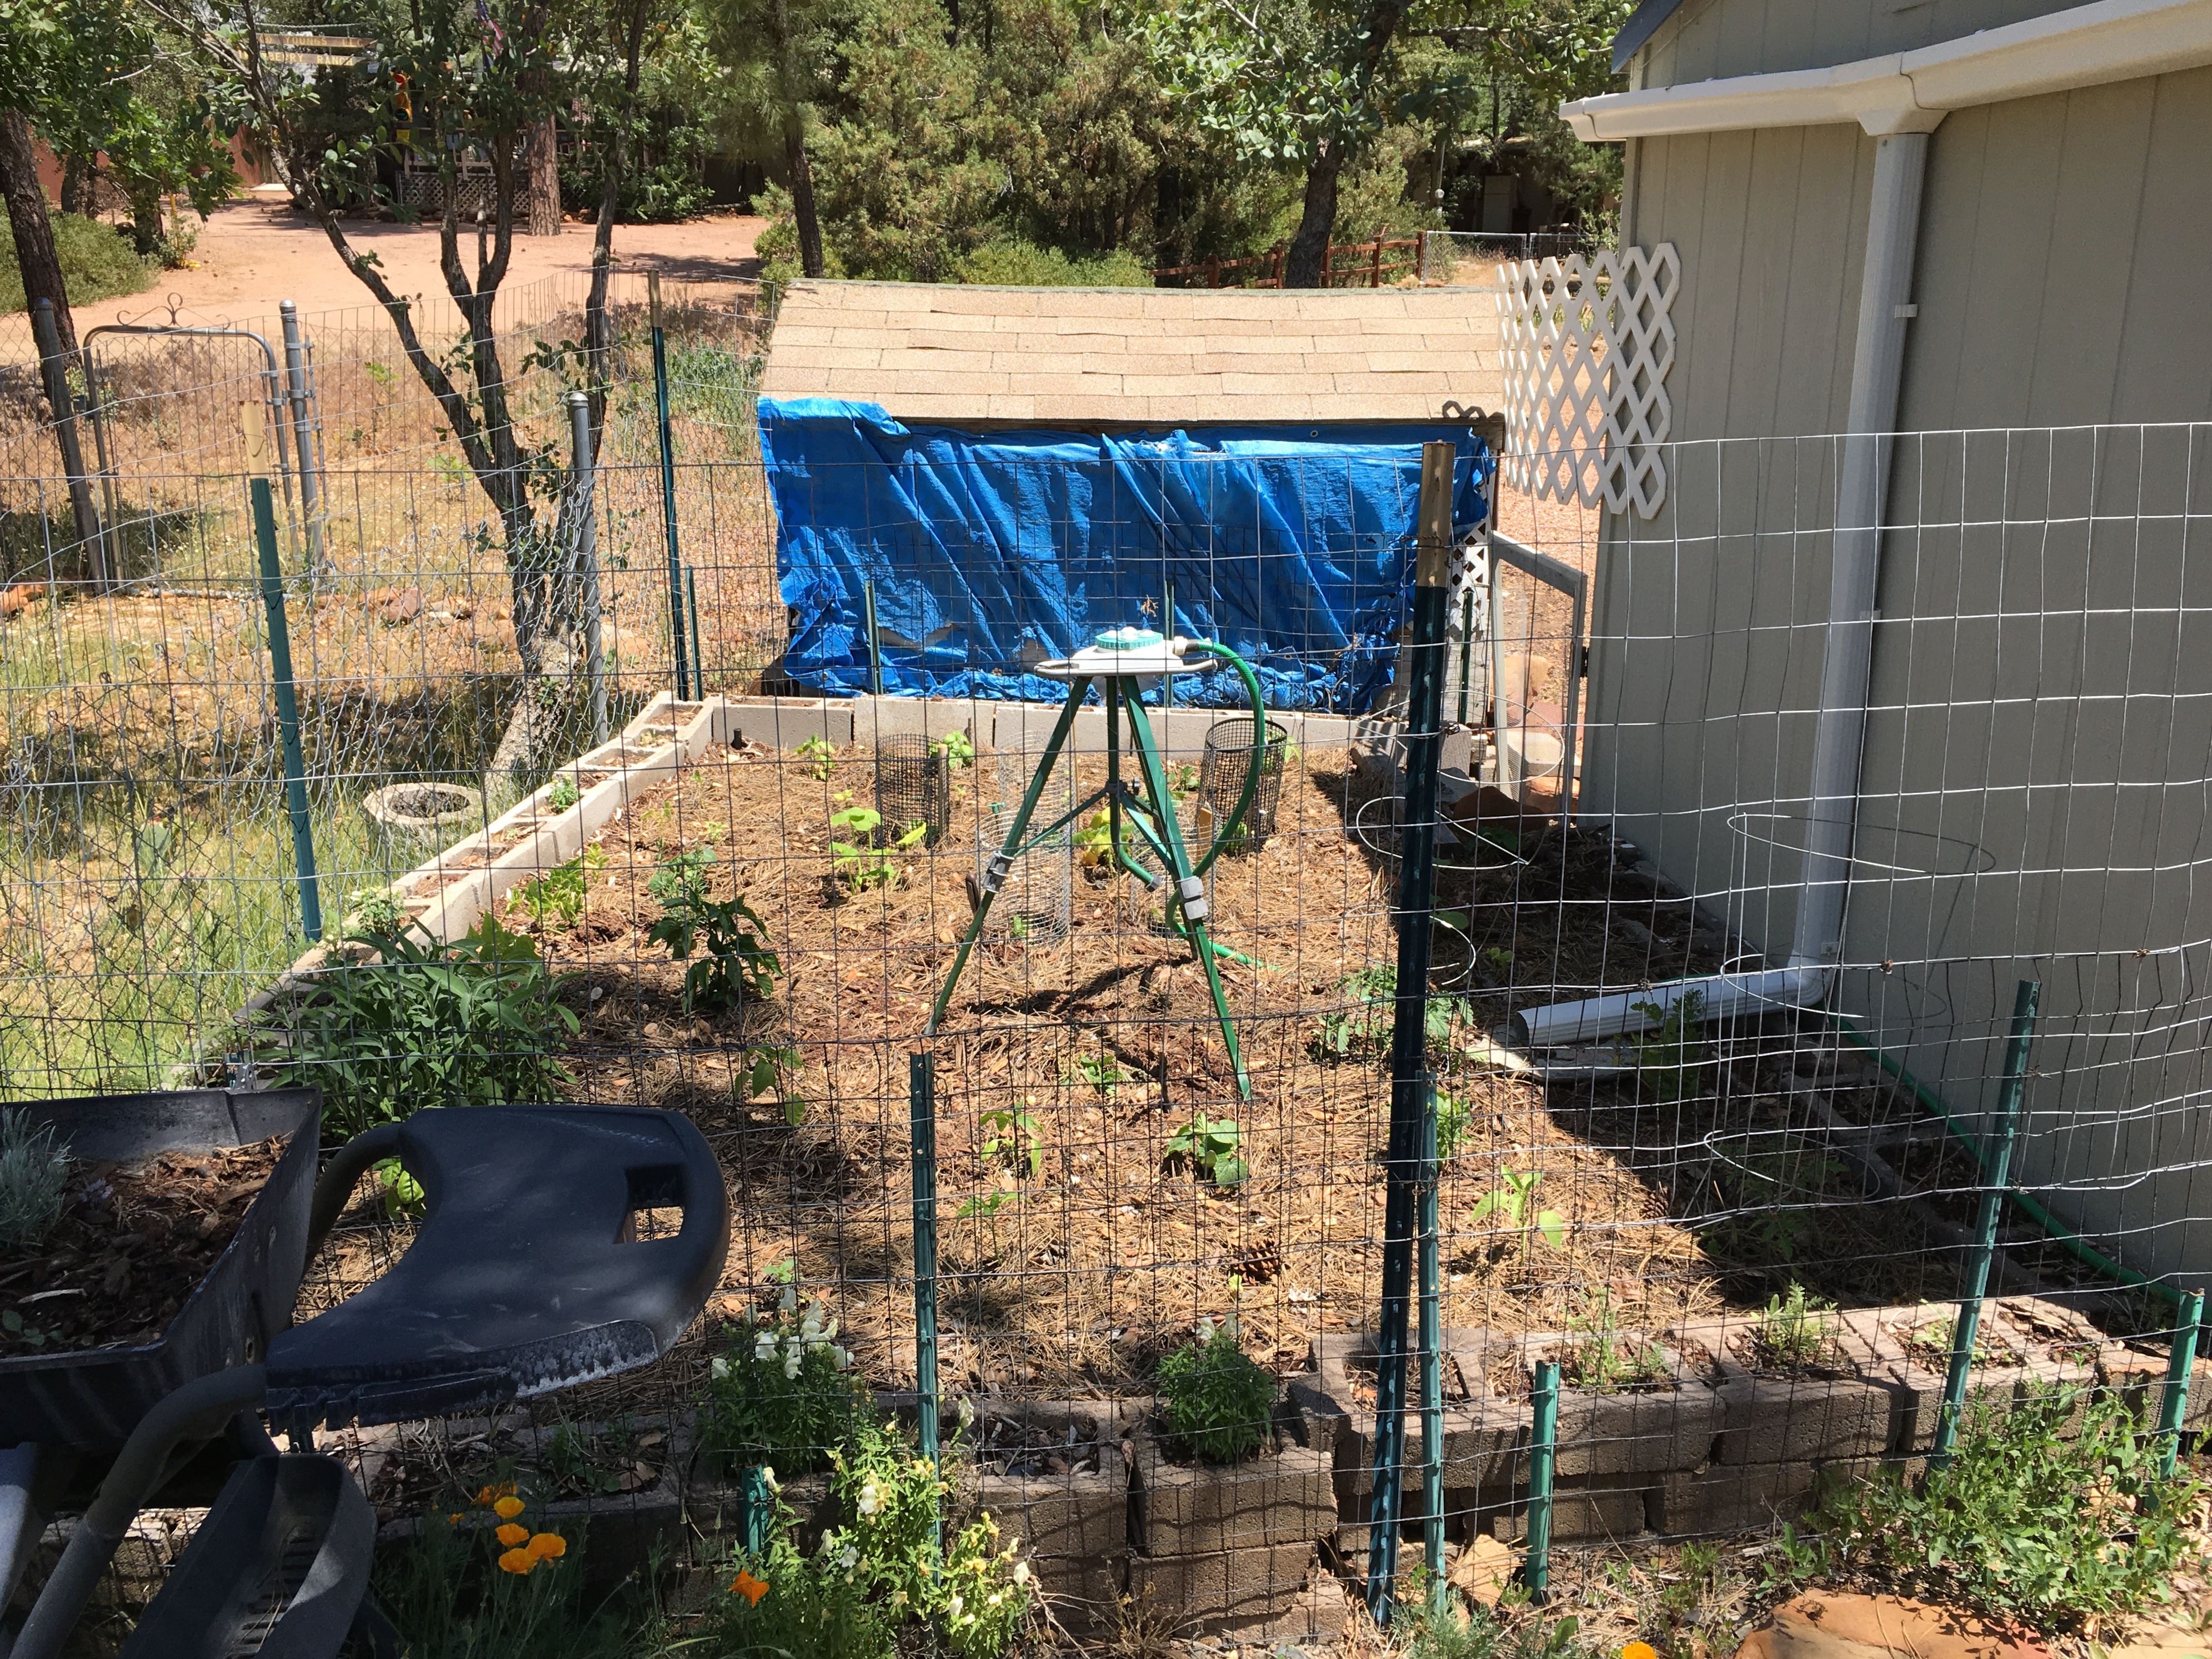
wall, shed, pond, backyard, soil, garden, yard, outdoor structure